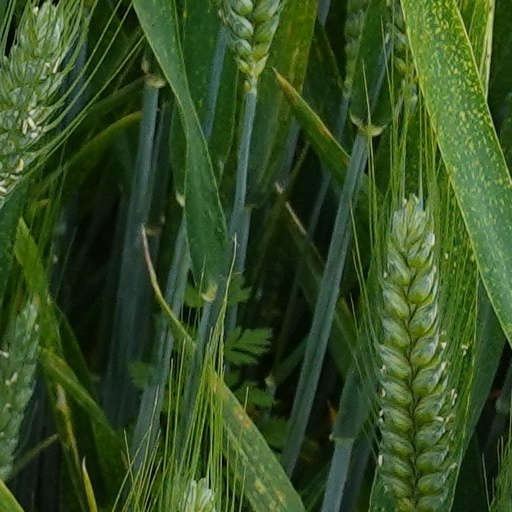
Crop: wheat